Aleksandr Iashvili

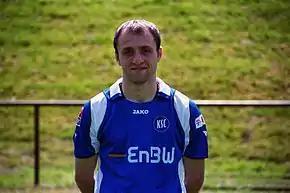
Iashvili with Karlsruher SC in 2007

Alexandr Iashvili (born 23 October 1977) is a Georgian former professional footballer who played as a striker.